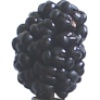
Label: Mulberry 1